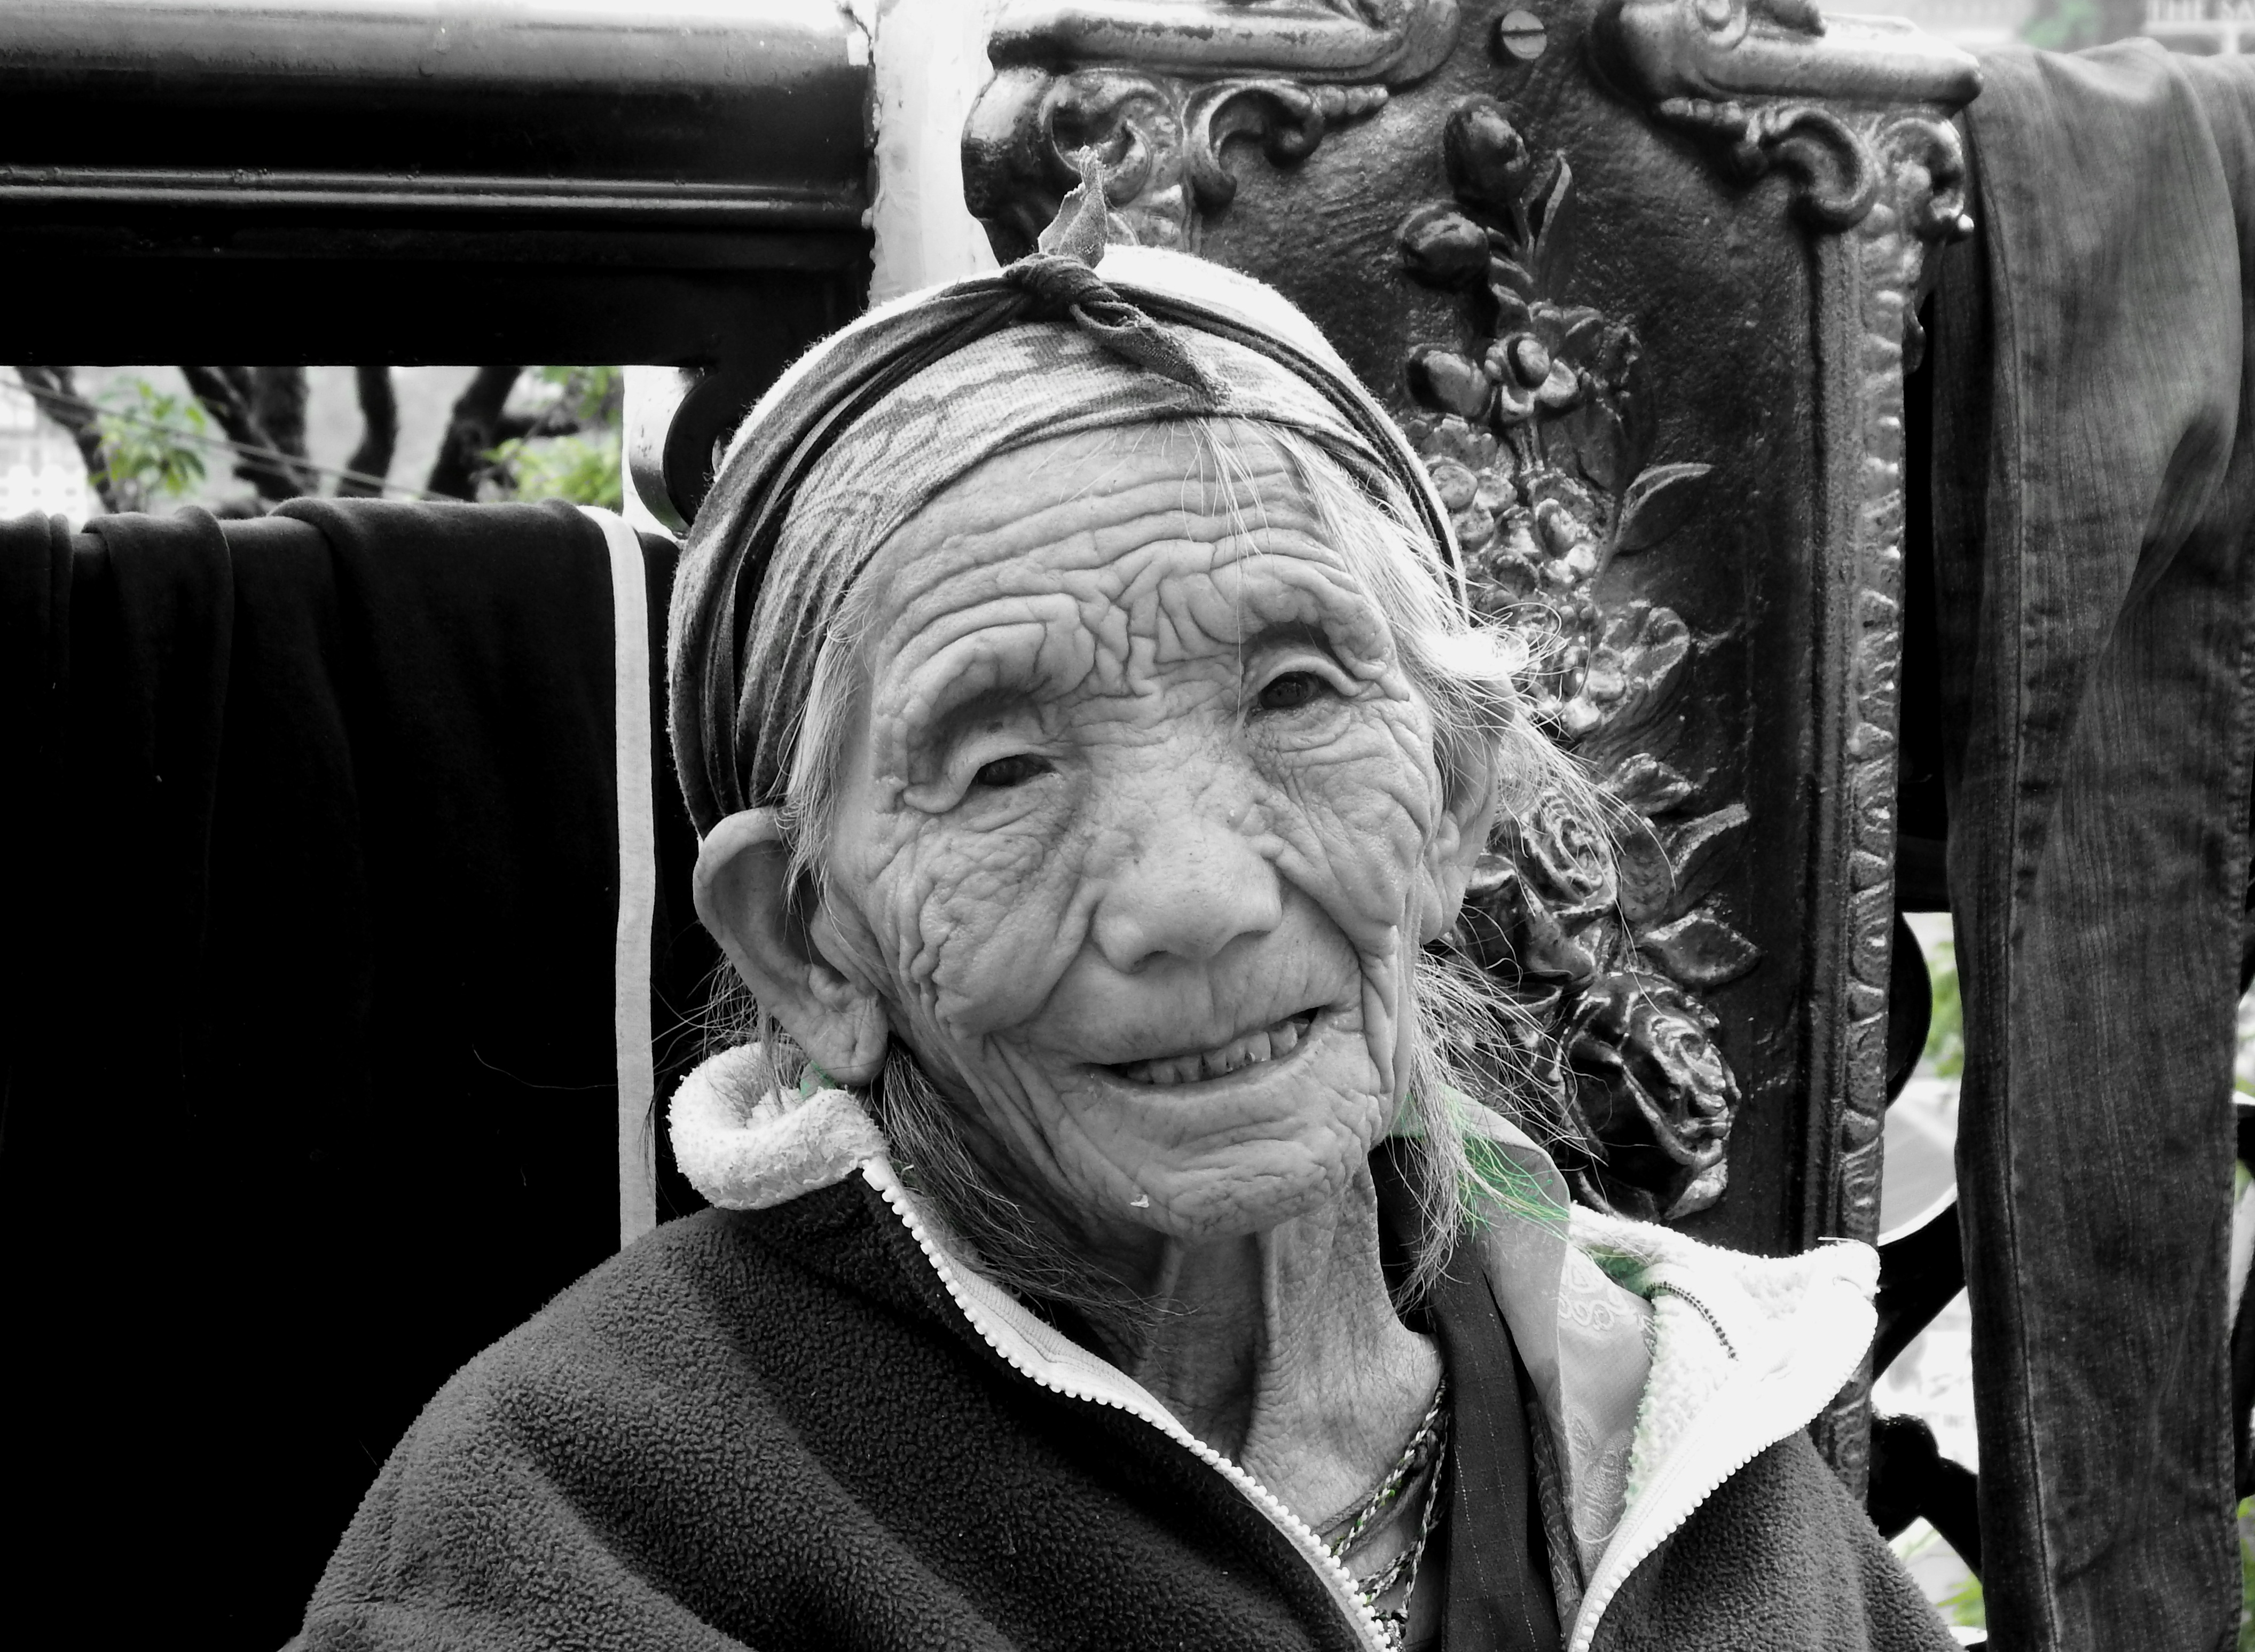
person, black and white, woman, white, photography, old, portrait, chinese, human, black, monochrome, lady, smile, wrinkle, temple, eye, skin, expression, age, organ, elderly, poor, aged, wrinkles, monochrome photography, portrait photography, adian, human behavior